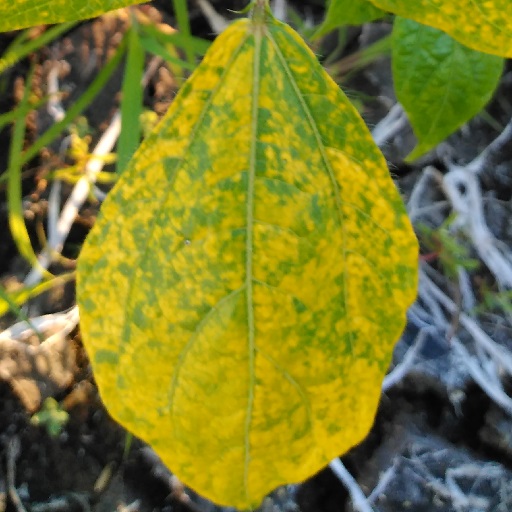
Label: Yellow Mosaic